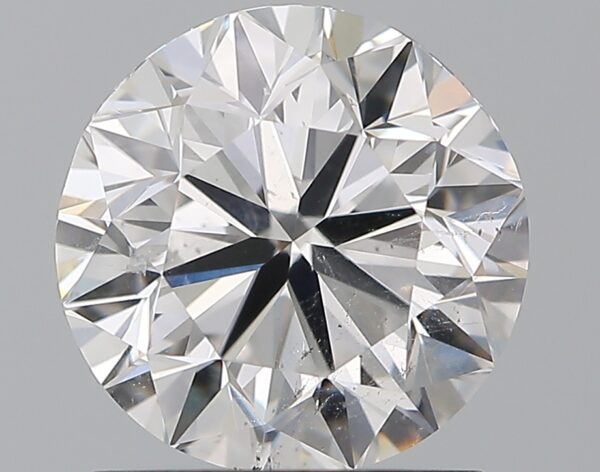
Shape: round
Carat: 1.5
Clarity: SI2
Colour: D
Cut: VG
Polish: EX
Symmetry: VG
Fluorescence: ST
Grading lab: GIA
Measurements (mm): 7.03 x 7.11 x 4.6